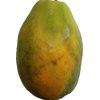
Label: papaya